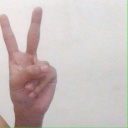
अक्षर: क